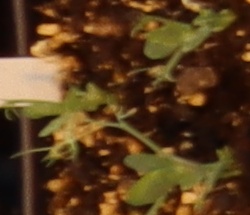
Label: Field Pea